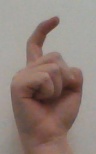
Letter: ra